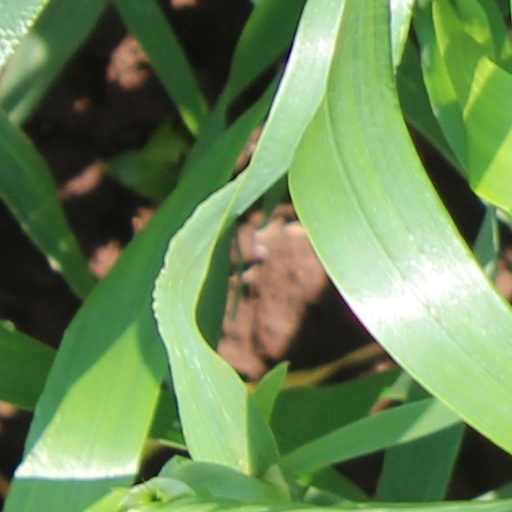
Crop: wheat